Cheeky Angel

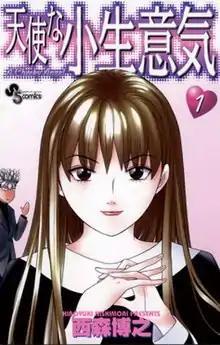
Manga volume 1 cover, featuring Megumi (front) and Genzo

is a Japanese manga series written and illustrated by Hiroyuki Nishimori. It was serialized in Shogakukan's manga magazine "Weekly Shōnen Sunday" from June 1999 to August 2003, with its chapters were collected in 20 volumes. The story revolves around the adventures of 15-year-old schoolgirl Megumi Amatsuka, a popular and beautiful tomboy that always get into fights with a secret: she used to be a boy.